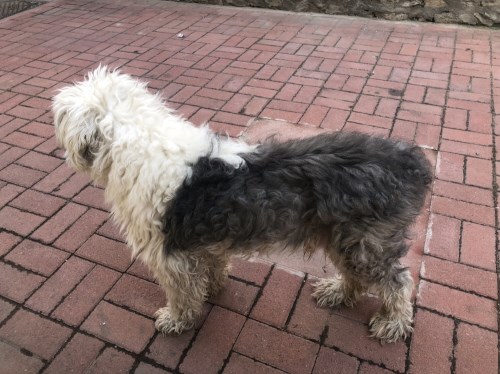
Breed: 257-n000108-Old_English_sheepdog